Mummy Laid an Egg

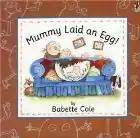

Mummy Laid an Egg: or, Where do Babies Come From? is a children's book by English author Babette Cole. It was published in 1994 and won the British Book Awards Children's Book of the Year in that year.